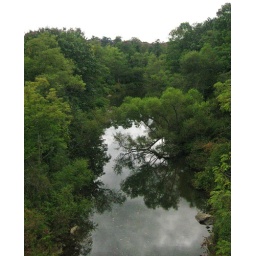
view from the bridge near the hoganas plant